Governor's Body Guard of Light Horse

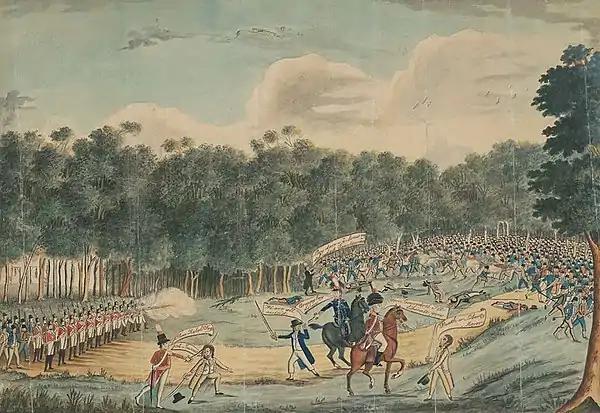
Early-19th-century painting of soldiers in a field engaging a group of men standing on a small rise

Unrest among the Irish convicts led to the Castle Hill convict rebellion, which broke out at 8 pm on 4 March 1804. The convicts were headed for Parramatta and King, with his provost marshal and four men of the Guard, set out for that settlement immediately. One trooper of the Guard was sent to carry orders to Major Johnston who was at his house in Annandale. Johnston was to assemble forces to intercept the convicts.